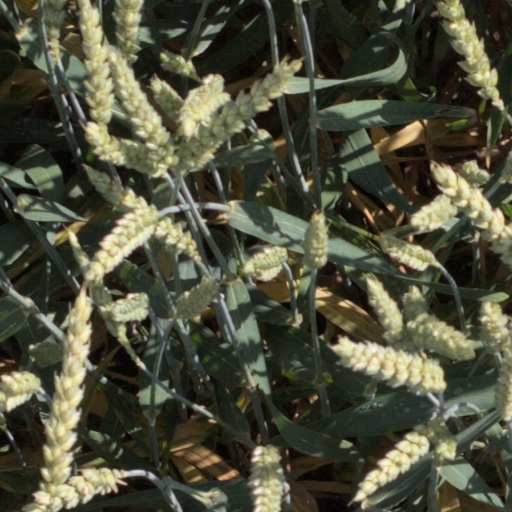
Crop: wheat